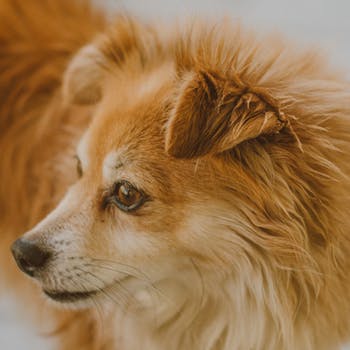
Label: No Watermark